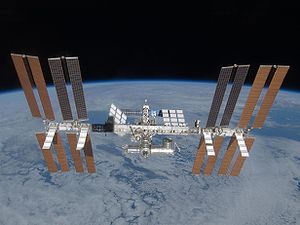
STS-119 / Galleri
STS-119 var rumfærgen Discoverys 36. rumfærgeflyvning, som skulle have været opsendt d. 12 februar 2009. Men blev pga. forsinkelser først opsendt d. 15. marts 2009 19.43 lokal tid, dansk tid d. 16. marts 2009 kl. 00.43. Rumfærgen landede d. 28. marts 2009 klokken 15:13 lokal tid, 20.13 dansk tid.